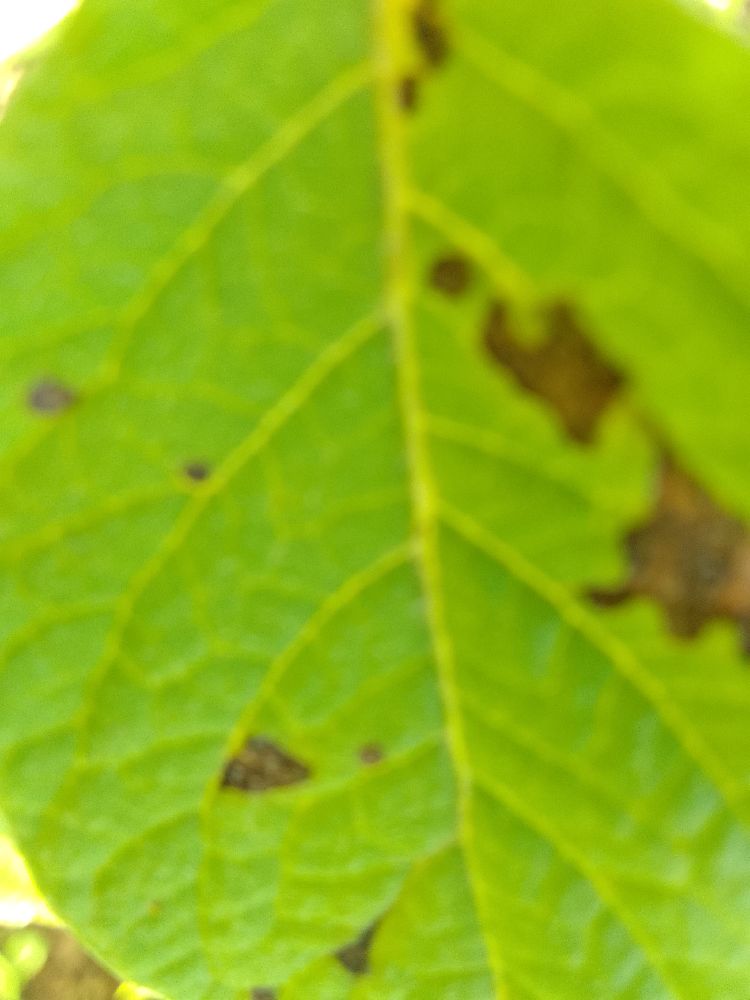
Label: Early blight